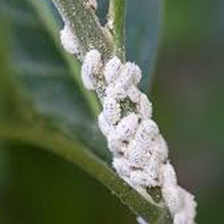
Label: mealybug_infestation